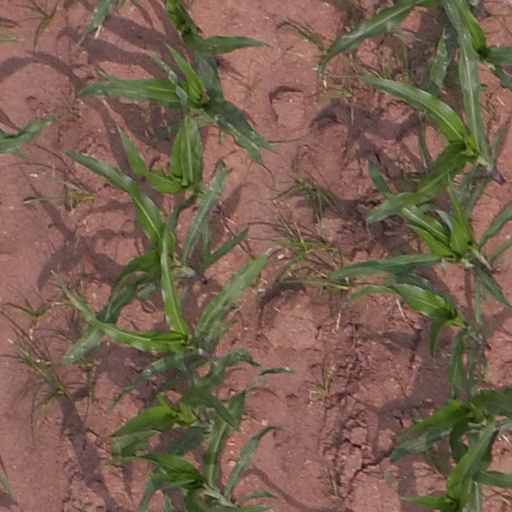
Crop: maize; corn